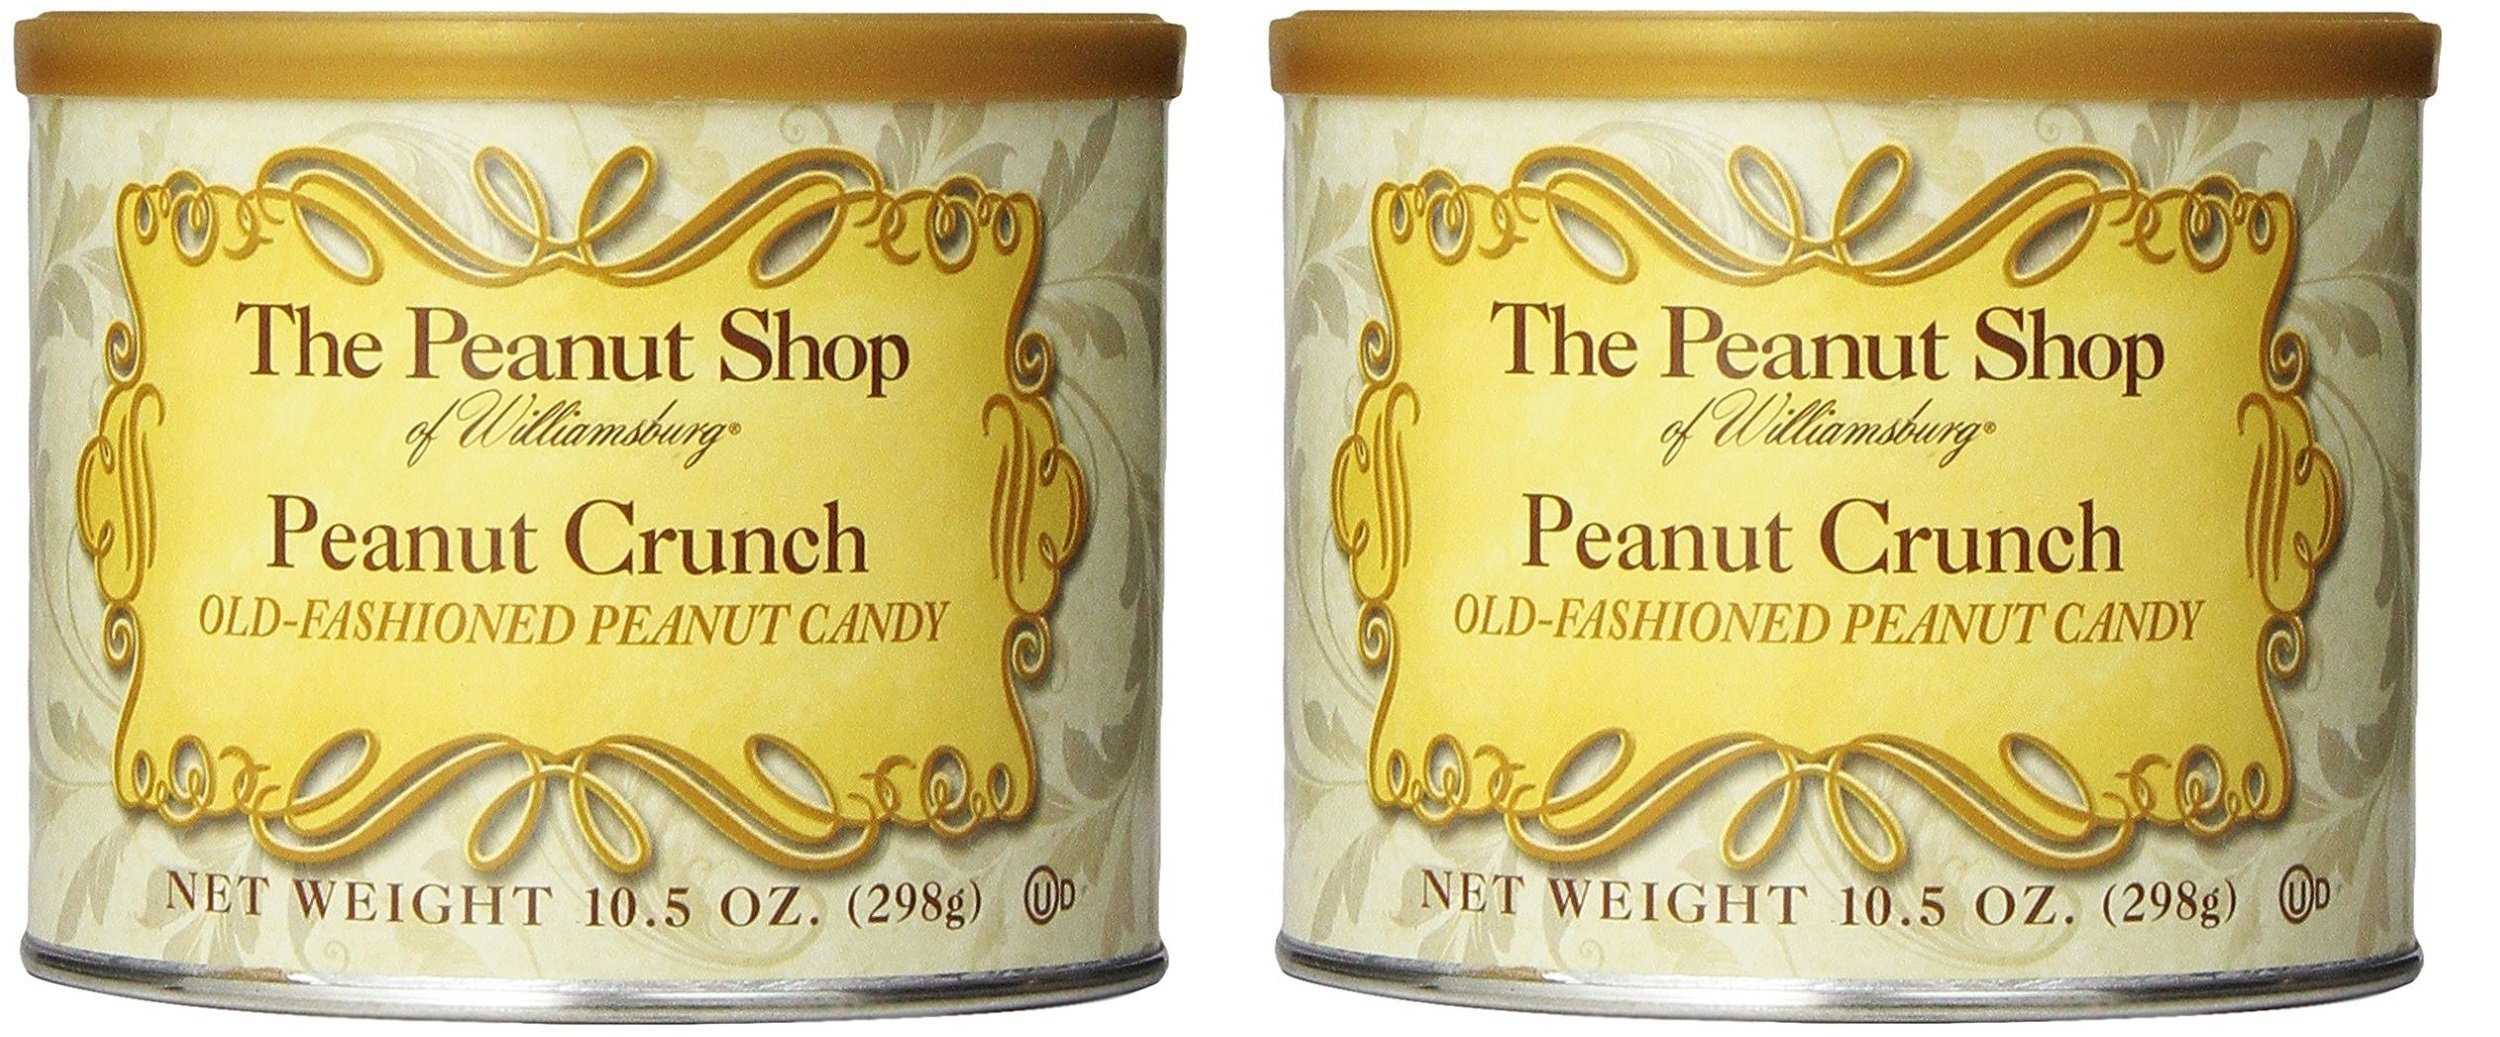
Item Name: The Peanut Shop of Williamsburg Peanut Crunch, 10.5-Ounce Tins (Pack of 2)
Value: 10.5
Unit: Ounce

Price: 22.93